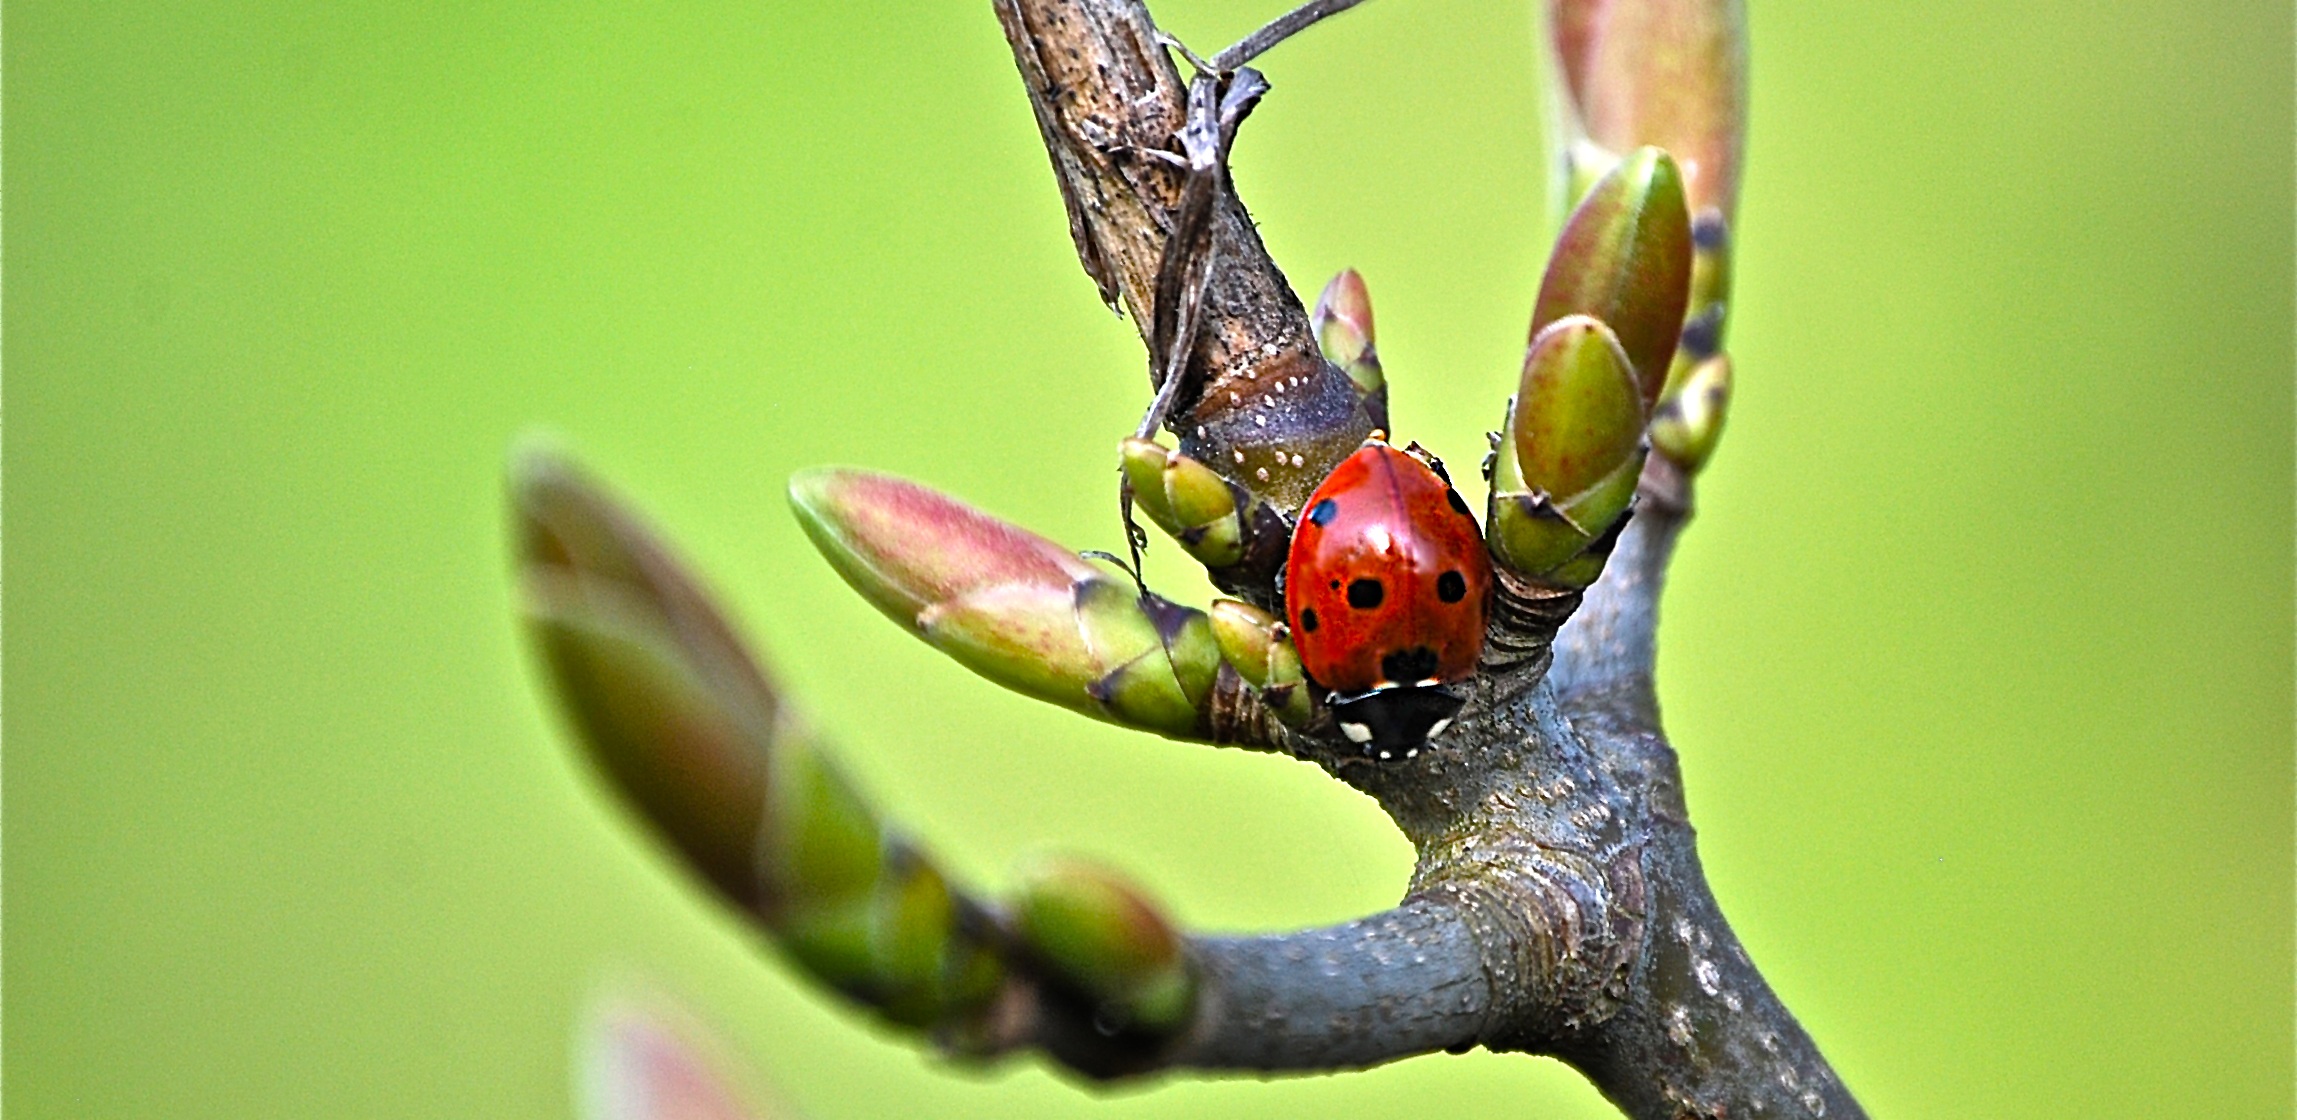
nature, branch, wing, photography, leaf, flower, green, red, insect, ladybug, botany, flora, fauna, invertebrate, flowers, close up, beetle, coccinellidae, points, heide, macro photography, moths and butterflies